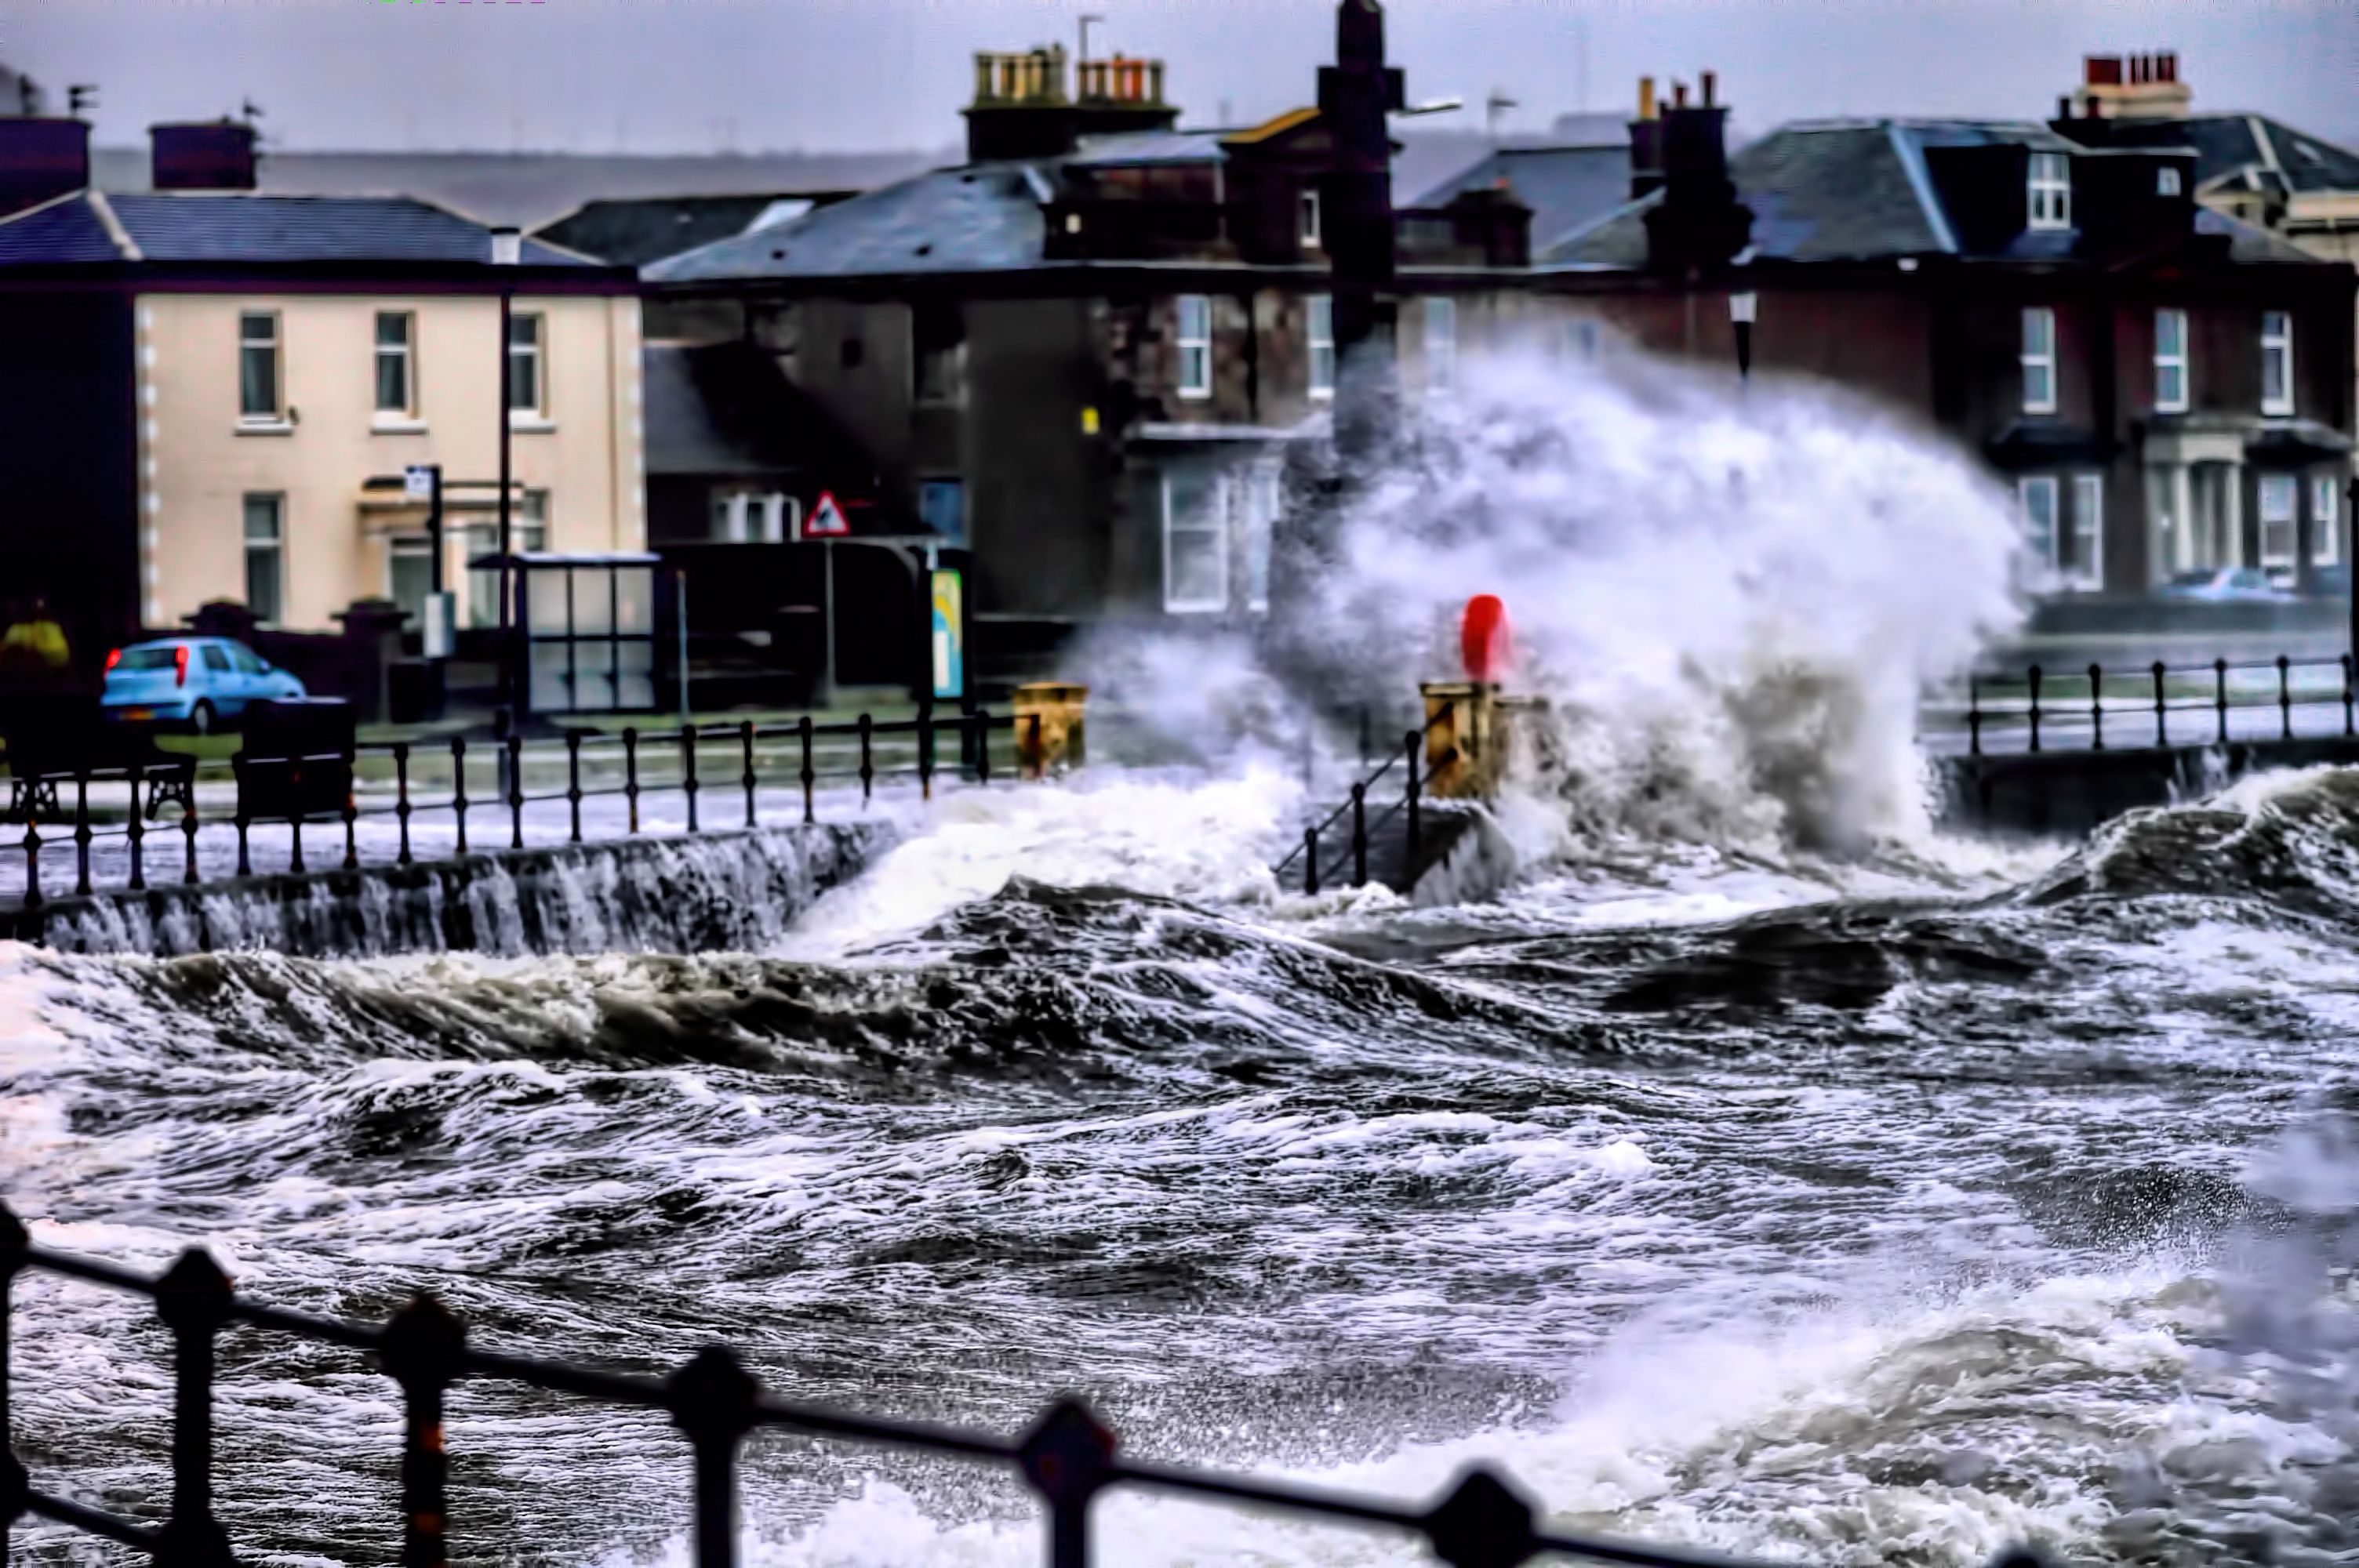
water, vehicle, storm, waterway, waves, disaster, scotland, ardrossan